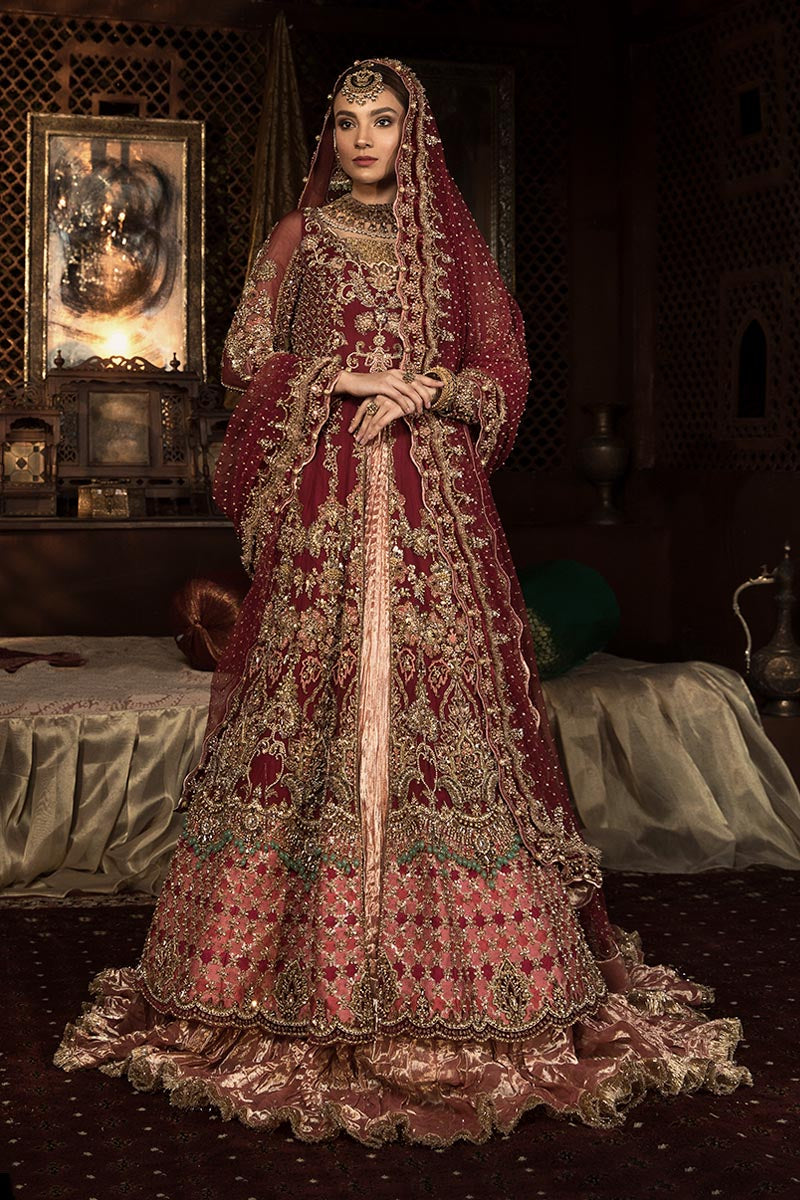
burgundy maroon embroidered lehenga